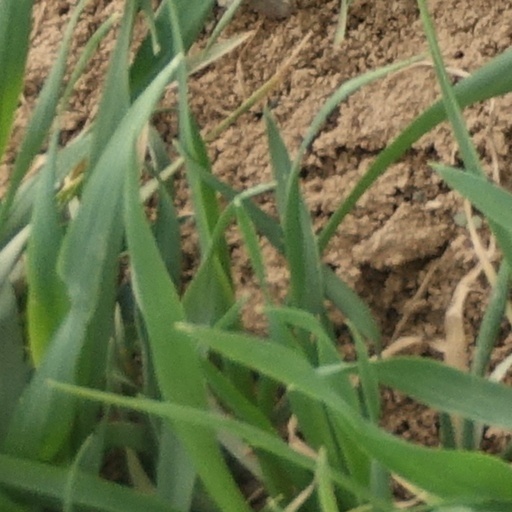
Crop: wheat